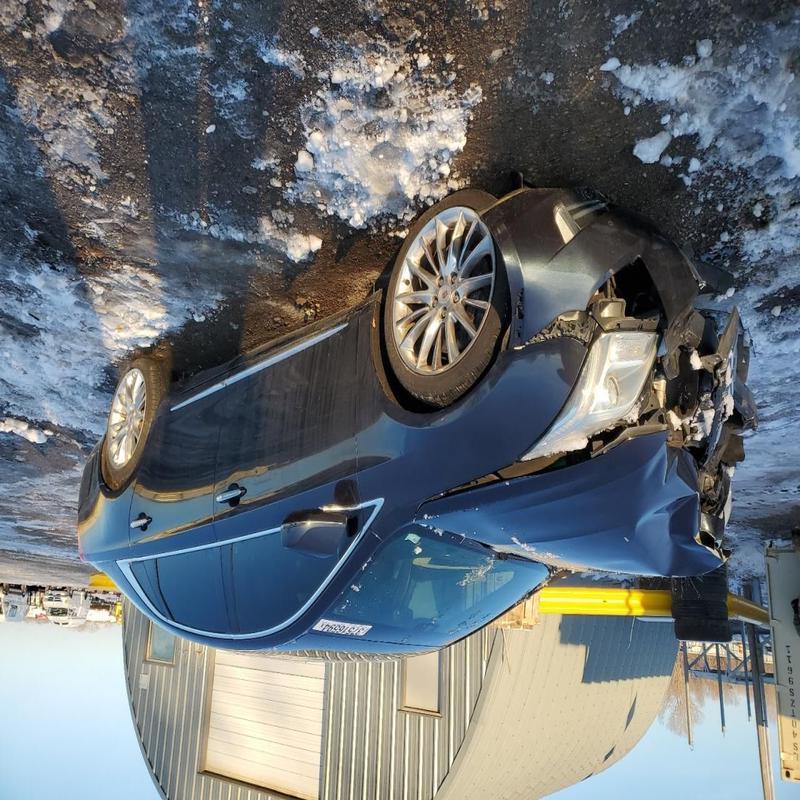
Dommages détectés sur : plaque d'immatriculation avant, pare-choc avant, feu avant droit, feu avant gauche, capot, aile avant droite, aile avant gauche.
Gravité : majeur